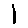
Label: 1